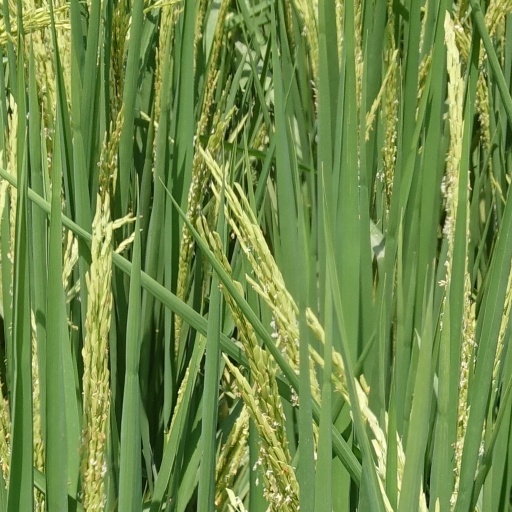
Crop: rice